Maria Reisenhofer

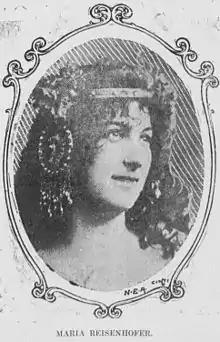
Maria Reisenhofer in 1904.

Maria Reisenhofer (31 December 1869, Graz – 18 April 1947, Berlin) was an Austrian stage and film actress.